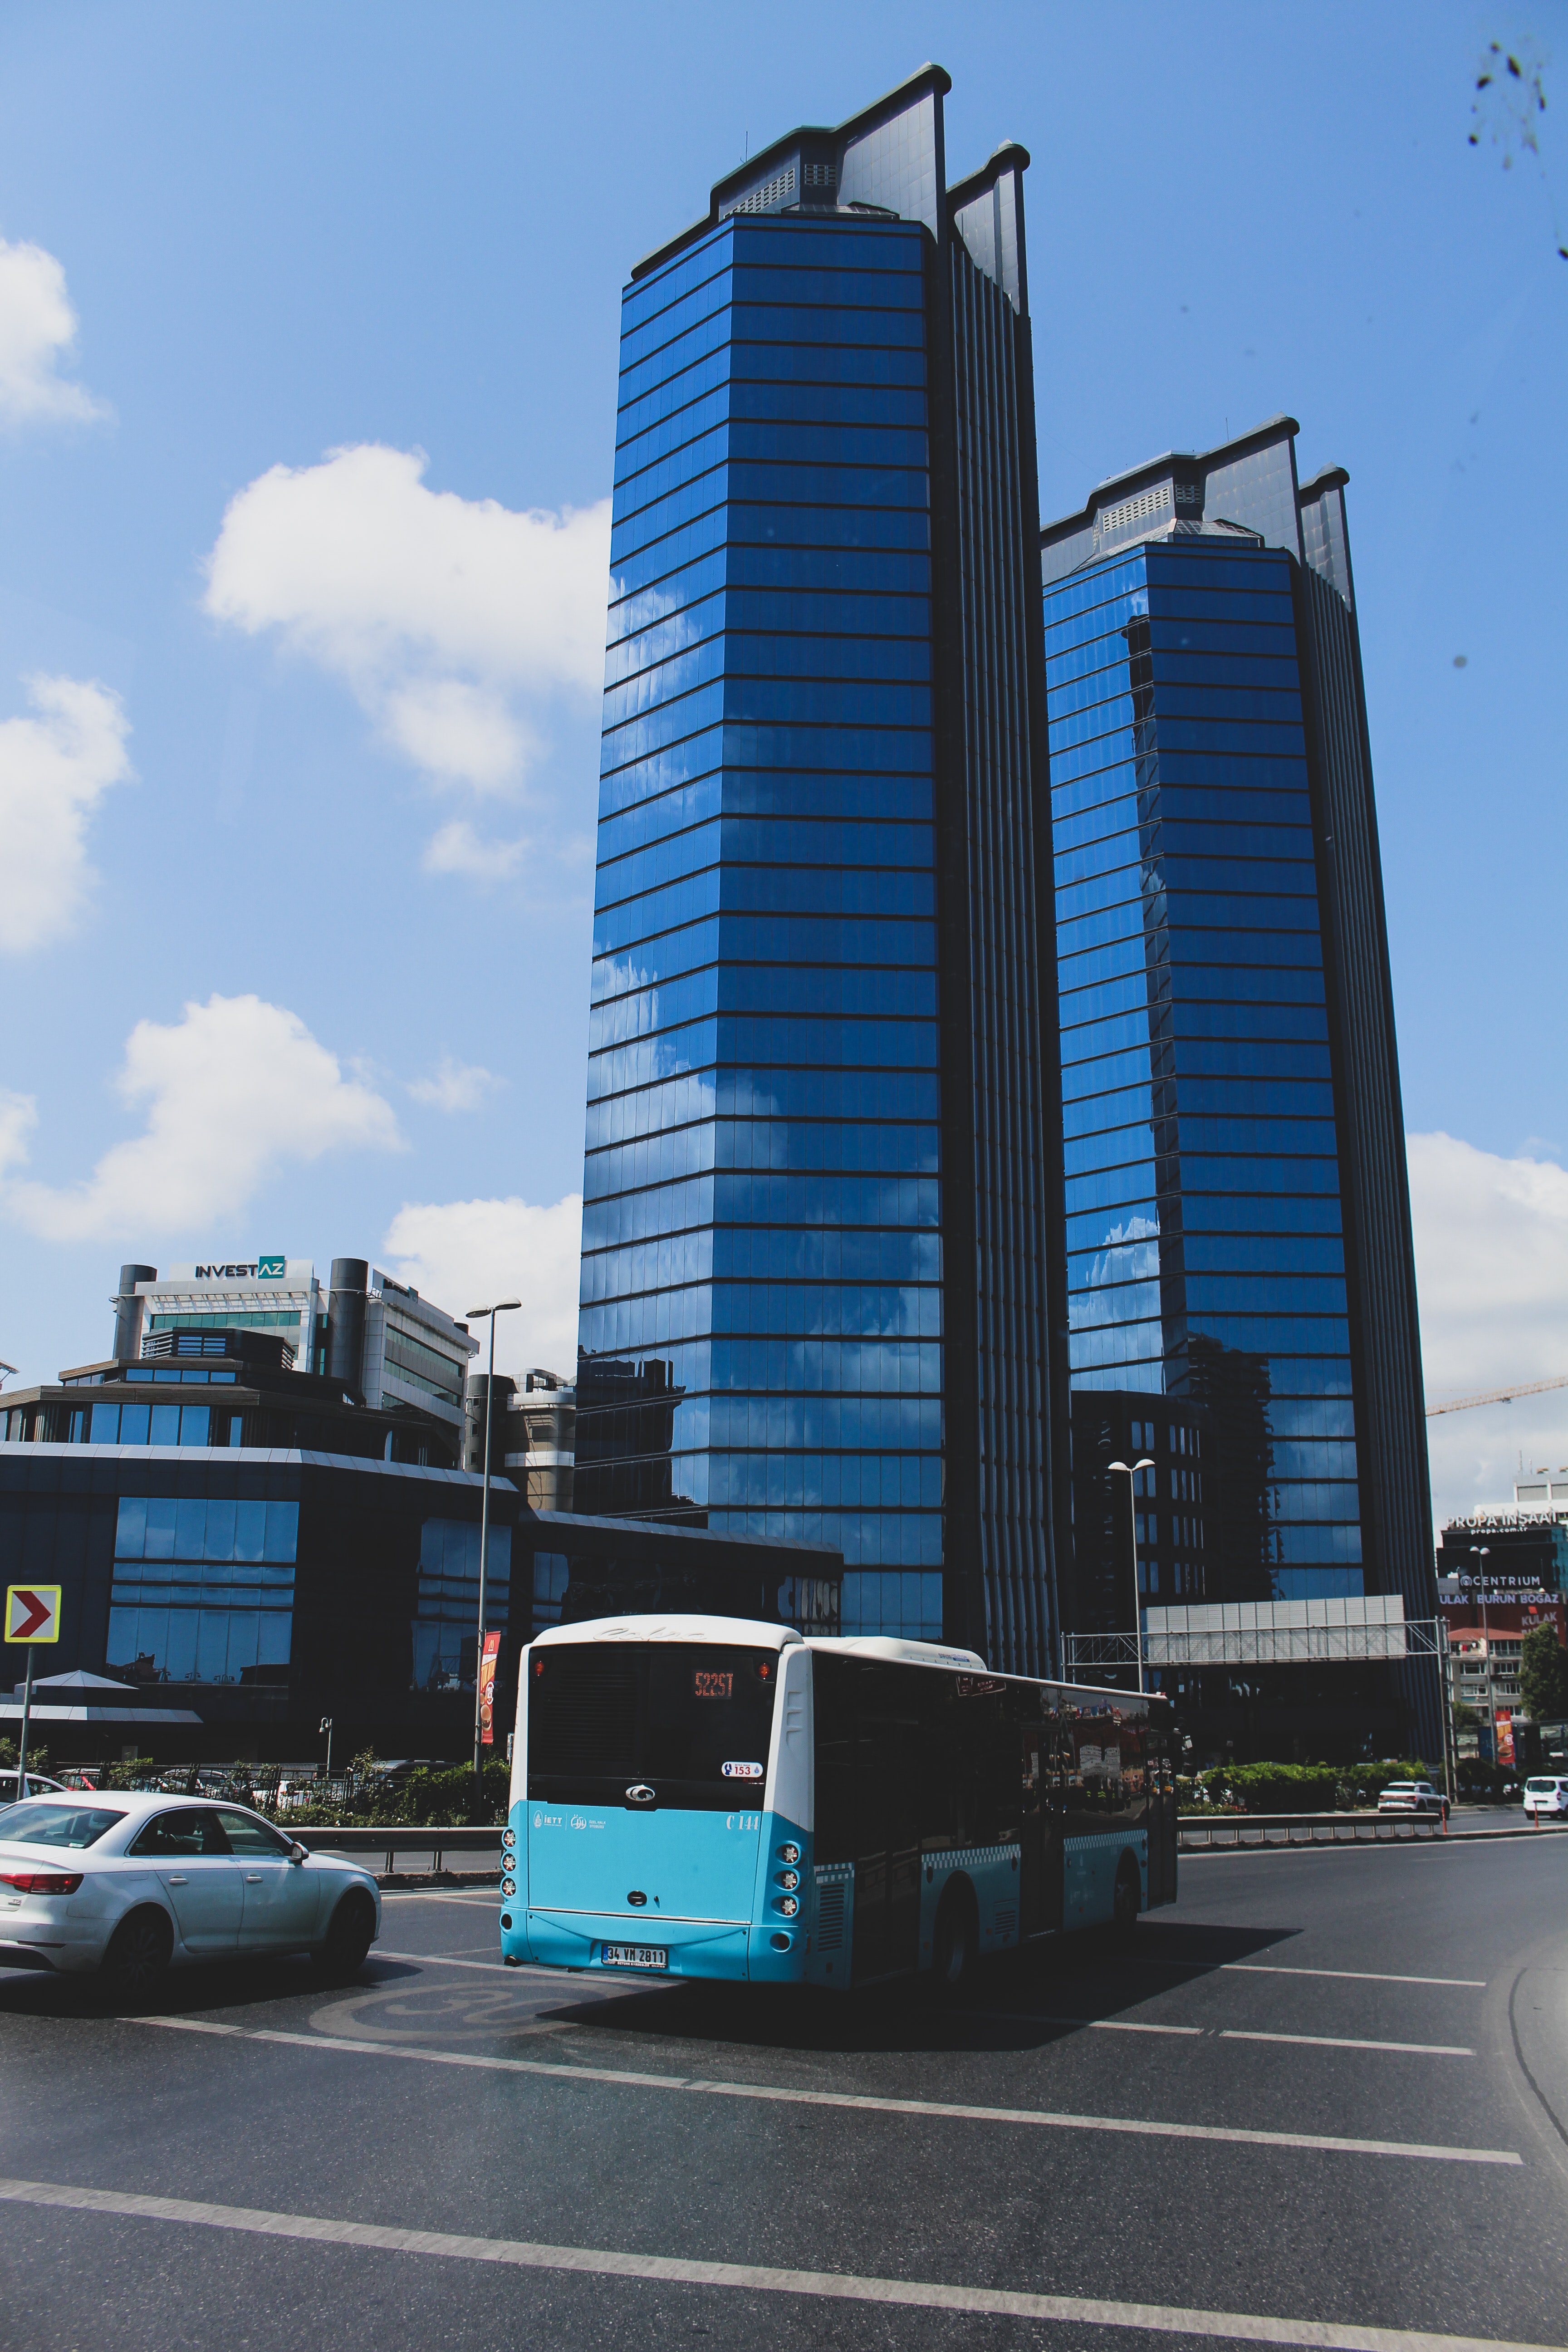
transport, metropolitan area, architecture, city, skyscraper, urban area, mode of transport, tower block, human settlement, vehicle, daytime, building, commercial building, downtown, metropolis, neighbourhood, tower, car, mixed use, condominium, bus, corporate headquarters, public transport, cityscape, street, headquarters, road, facade